Answer in natural language. Considering the relative positions, is dark upholstered sofa with two cushions (marked A) to the left or right of modern gray dresser with three drawers (marked C)? Choose between the following options: left or right
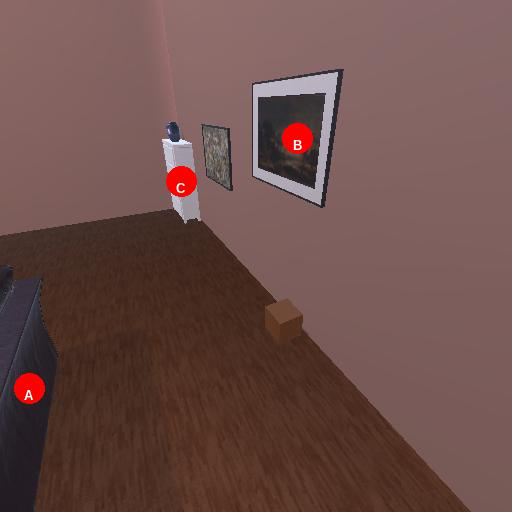
<answer>left</answer>